Liu Congxiao

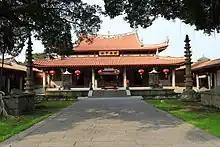
Chengtian Temple in Quanzhou, originally the South Garden of Liu Congxiao

In fall 945, Jian fell to Southern Tang forces, and Wang Yanzheng surrendered. (Wang Zhongshun died in the battle, and Dong Si'an took the remnants of his army and fled back to Quan.) Initially, virtually the entire former Min domain submitted to Southern Tang's emperor Li Jing, including even Li Renda, who, however, continued to hold actual control of the Fu region. In spring 946, Liu Congxiao, alleging that, given the threats posed by Li Renda's army and that Wang Jixun was alienating the Quan soldiers by improper rewards and punishments, forced him to yield the command to Liu himself. Liu himself then attacked and defeated Li Renda in a battle, and then reported the news of the victory to Li Jing. Li Jing summoned Wang Jixun to the Southern Tang capital Jinling and commissioned Liu as the prefect of Quan, but also sent a detachment to Quan, apparently to both help defend it and to watch over Liu.